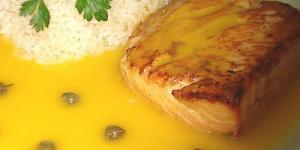
salmon en salsa amarilla de cebolla y champinones